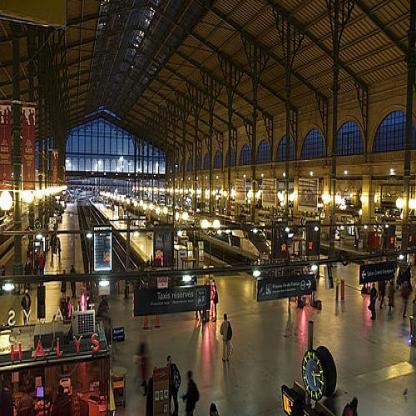
Scene: Indoor